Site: brandenburg
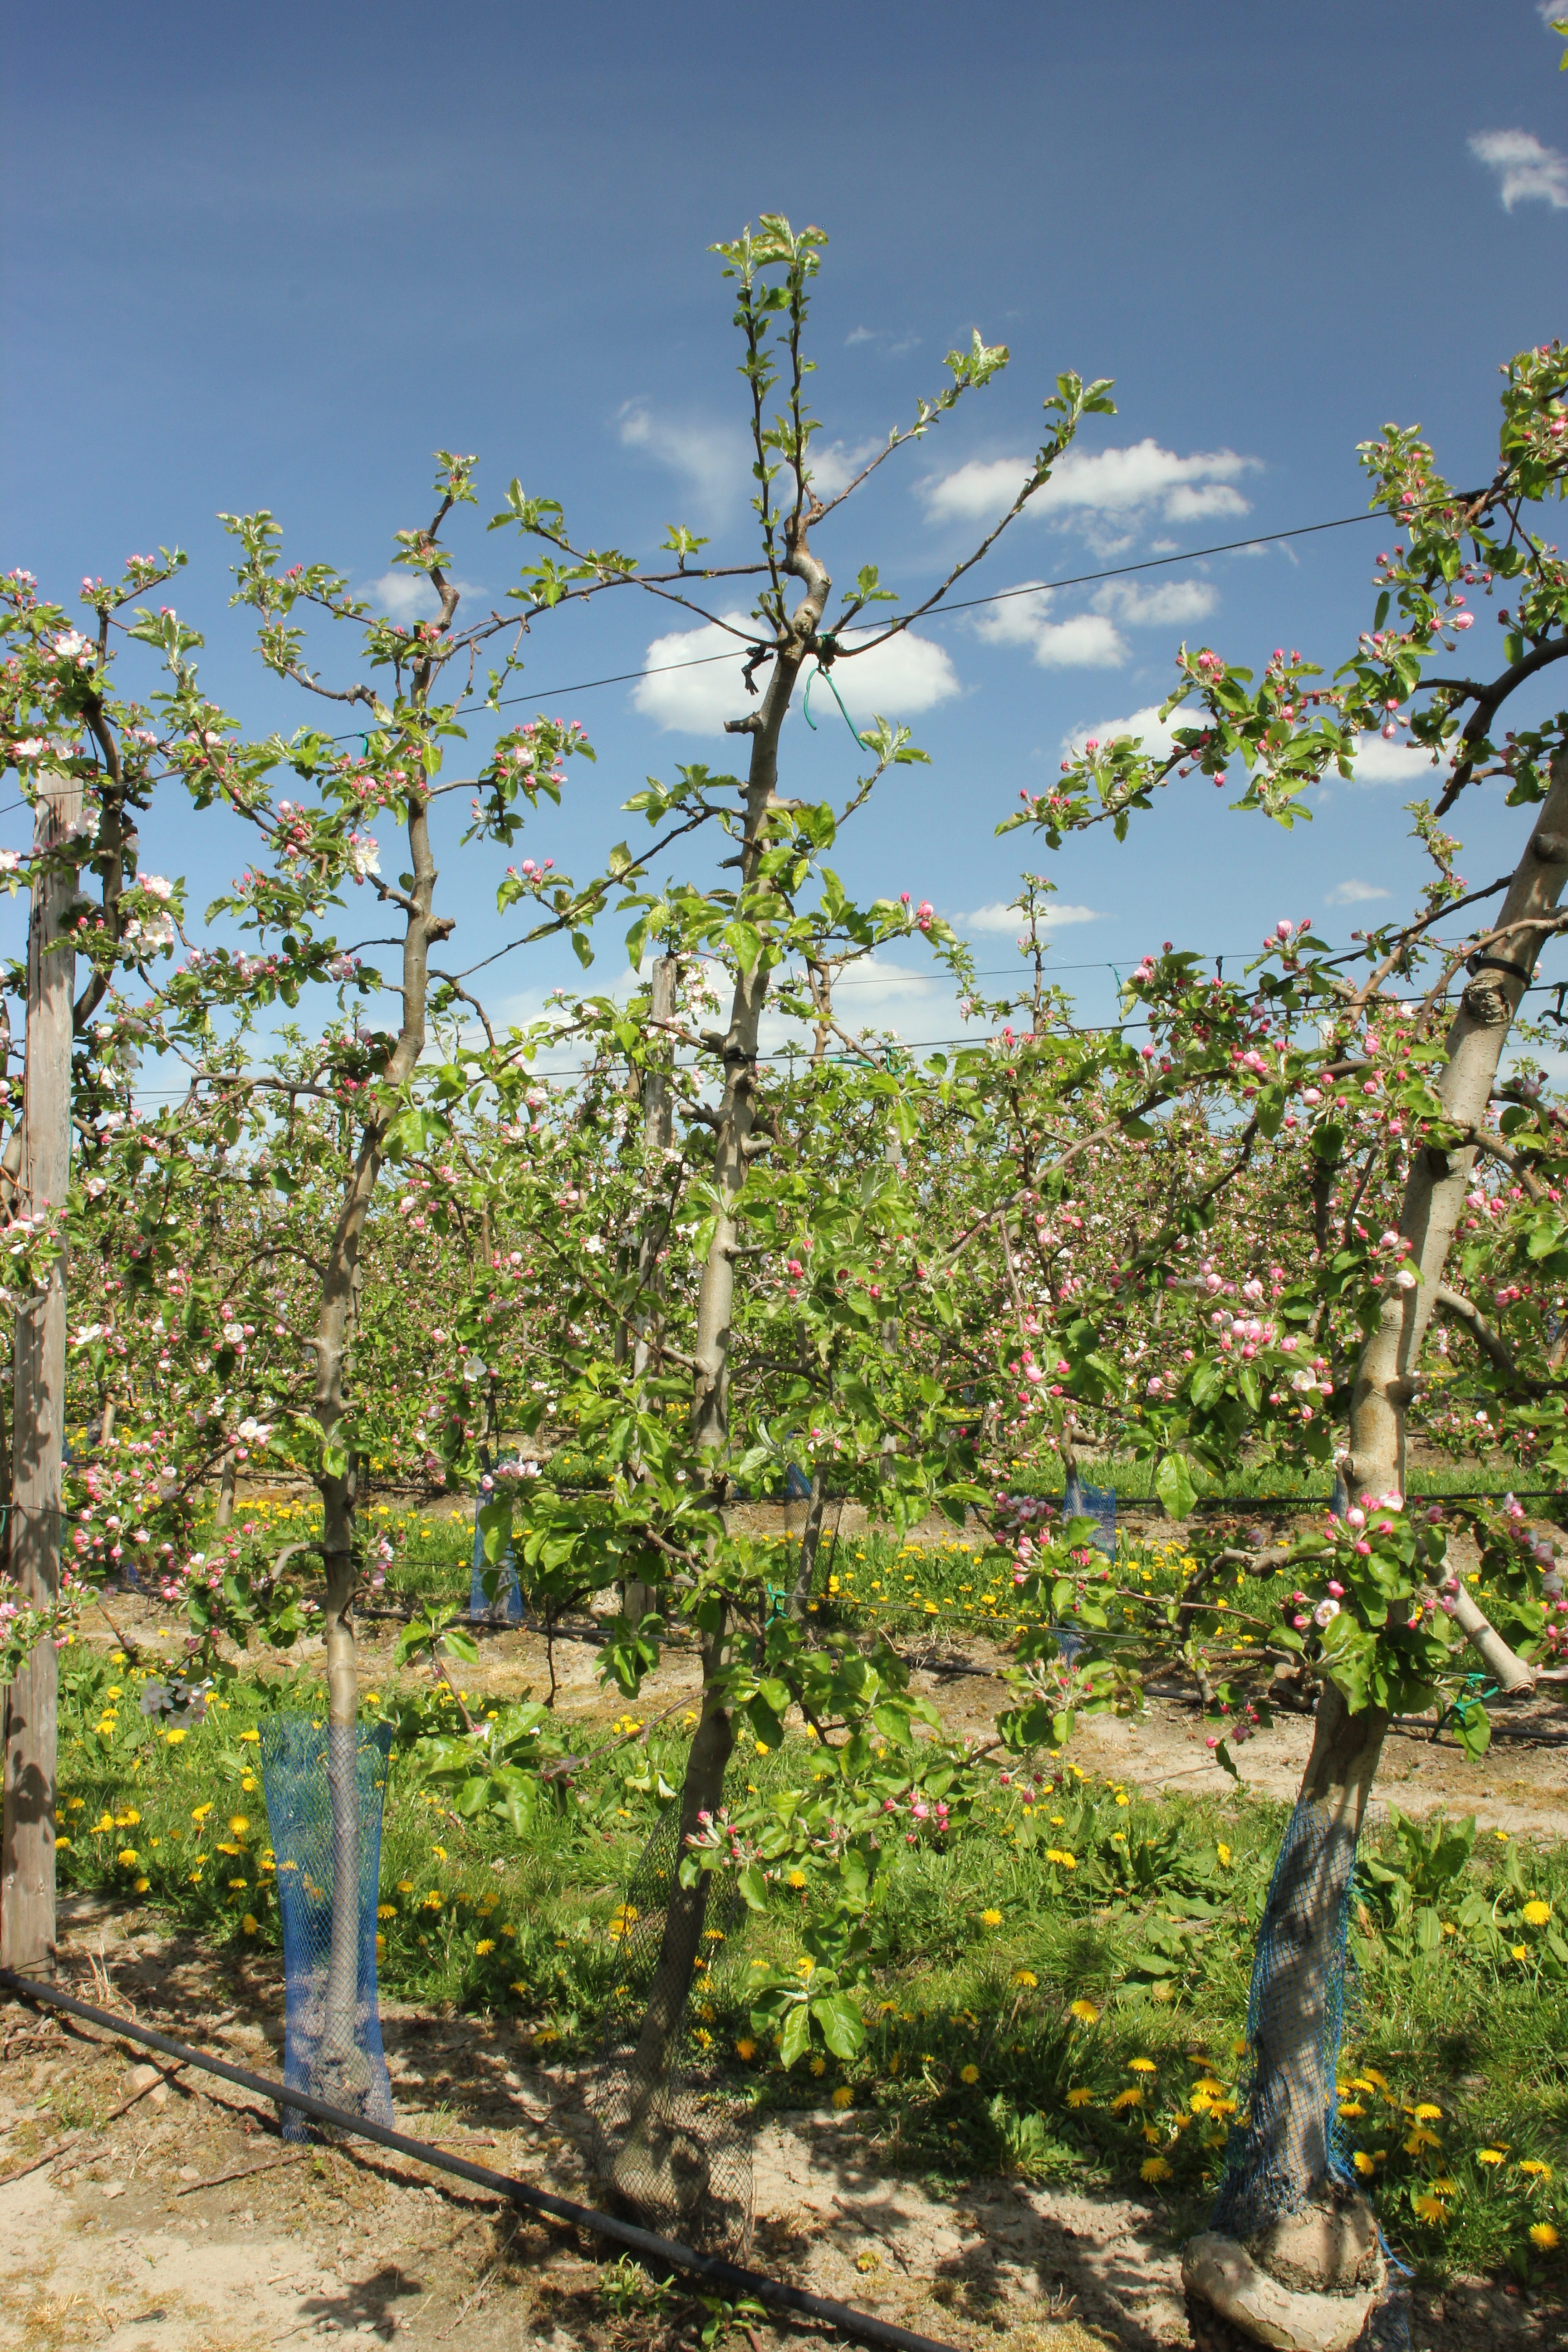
Growth stage (BBCH 57): Inflorescence emergence